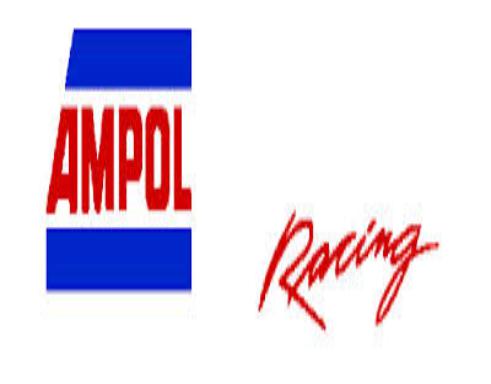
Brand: Ampol
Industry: Others